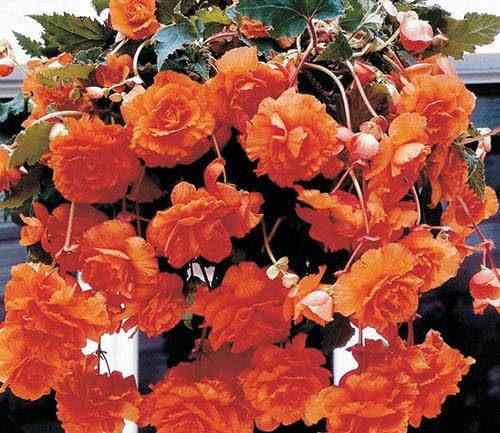
Double Hanging Basket Apricot Begonia Bulb, Start, Root, SeedsbulbsPlants&More
Category: Amazon Home
Gladioli are easy to grow and easy to care for, Grows best in composted soil with parts sand mixed in Will grow anywhere.. can be left in ground all year in zones 8 and higher, in zones where the ground freezes, can be dug up to store overwinter for spring sowing Plant in soil where well drainage in part to full sun Grows from 36-48" Tall
Features: Gladioli provide great color combinations and are a great for cut flower bouquets